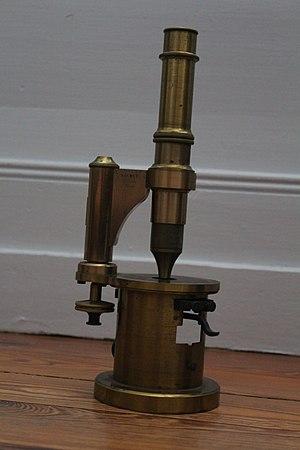
Charles Philippe Robin, né à Jasseron le 4 juin 1821 et mort également à Jasseron le 6 octobre 1885, est un médecin, botaniste, physiologiste et homme politique français.